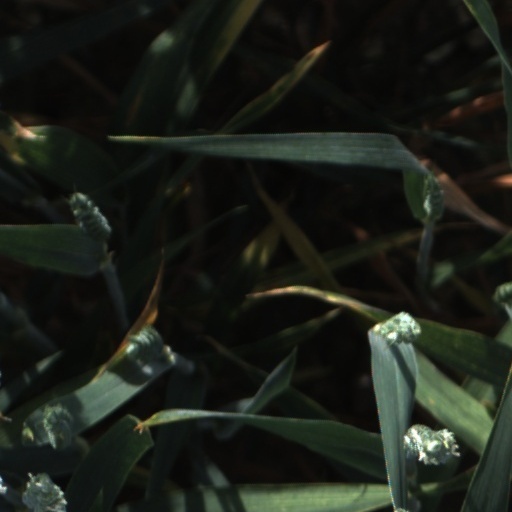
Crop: wheat